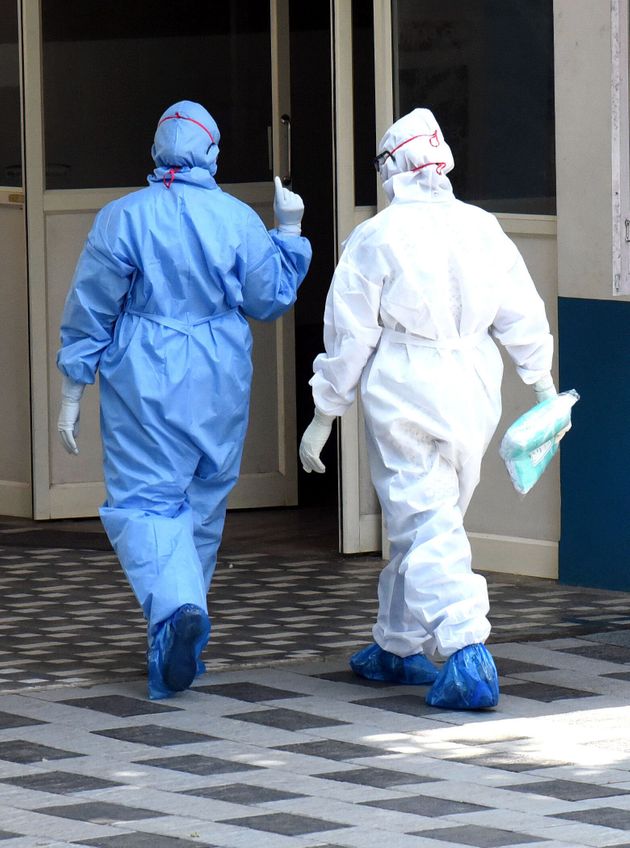
Objects detected:
Gloves
Gloves
Gloves
Coverall
Coverall